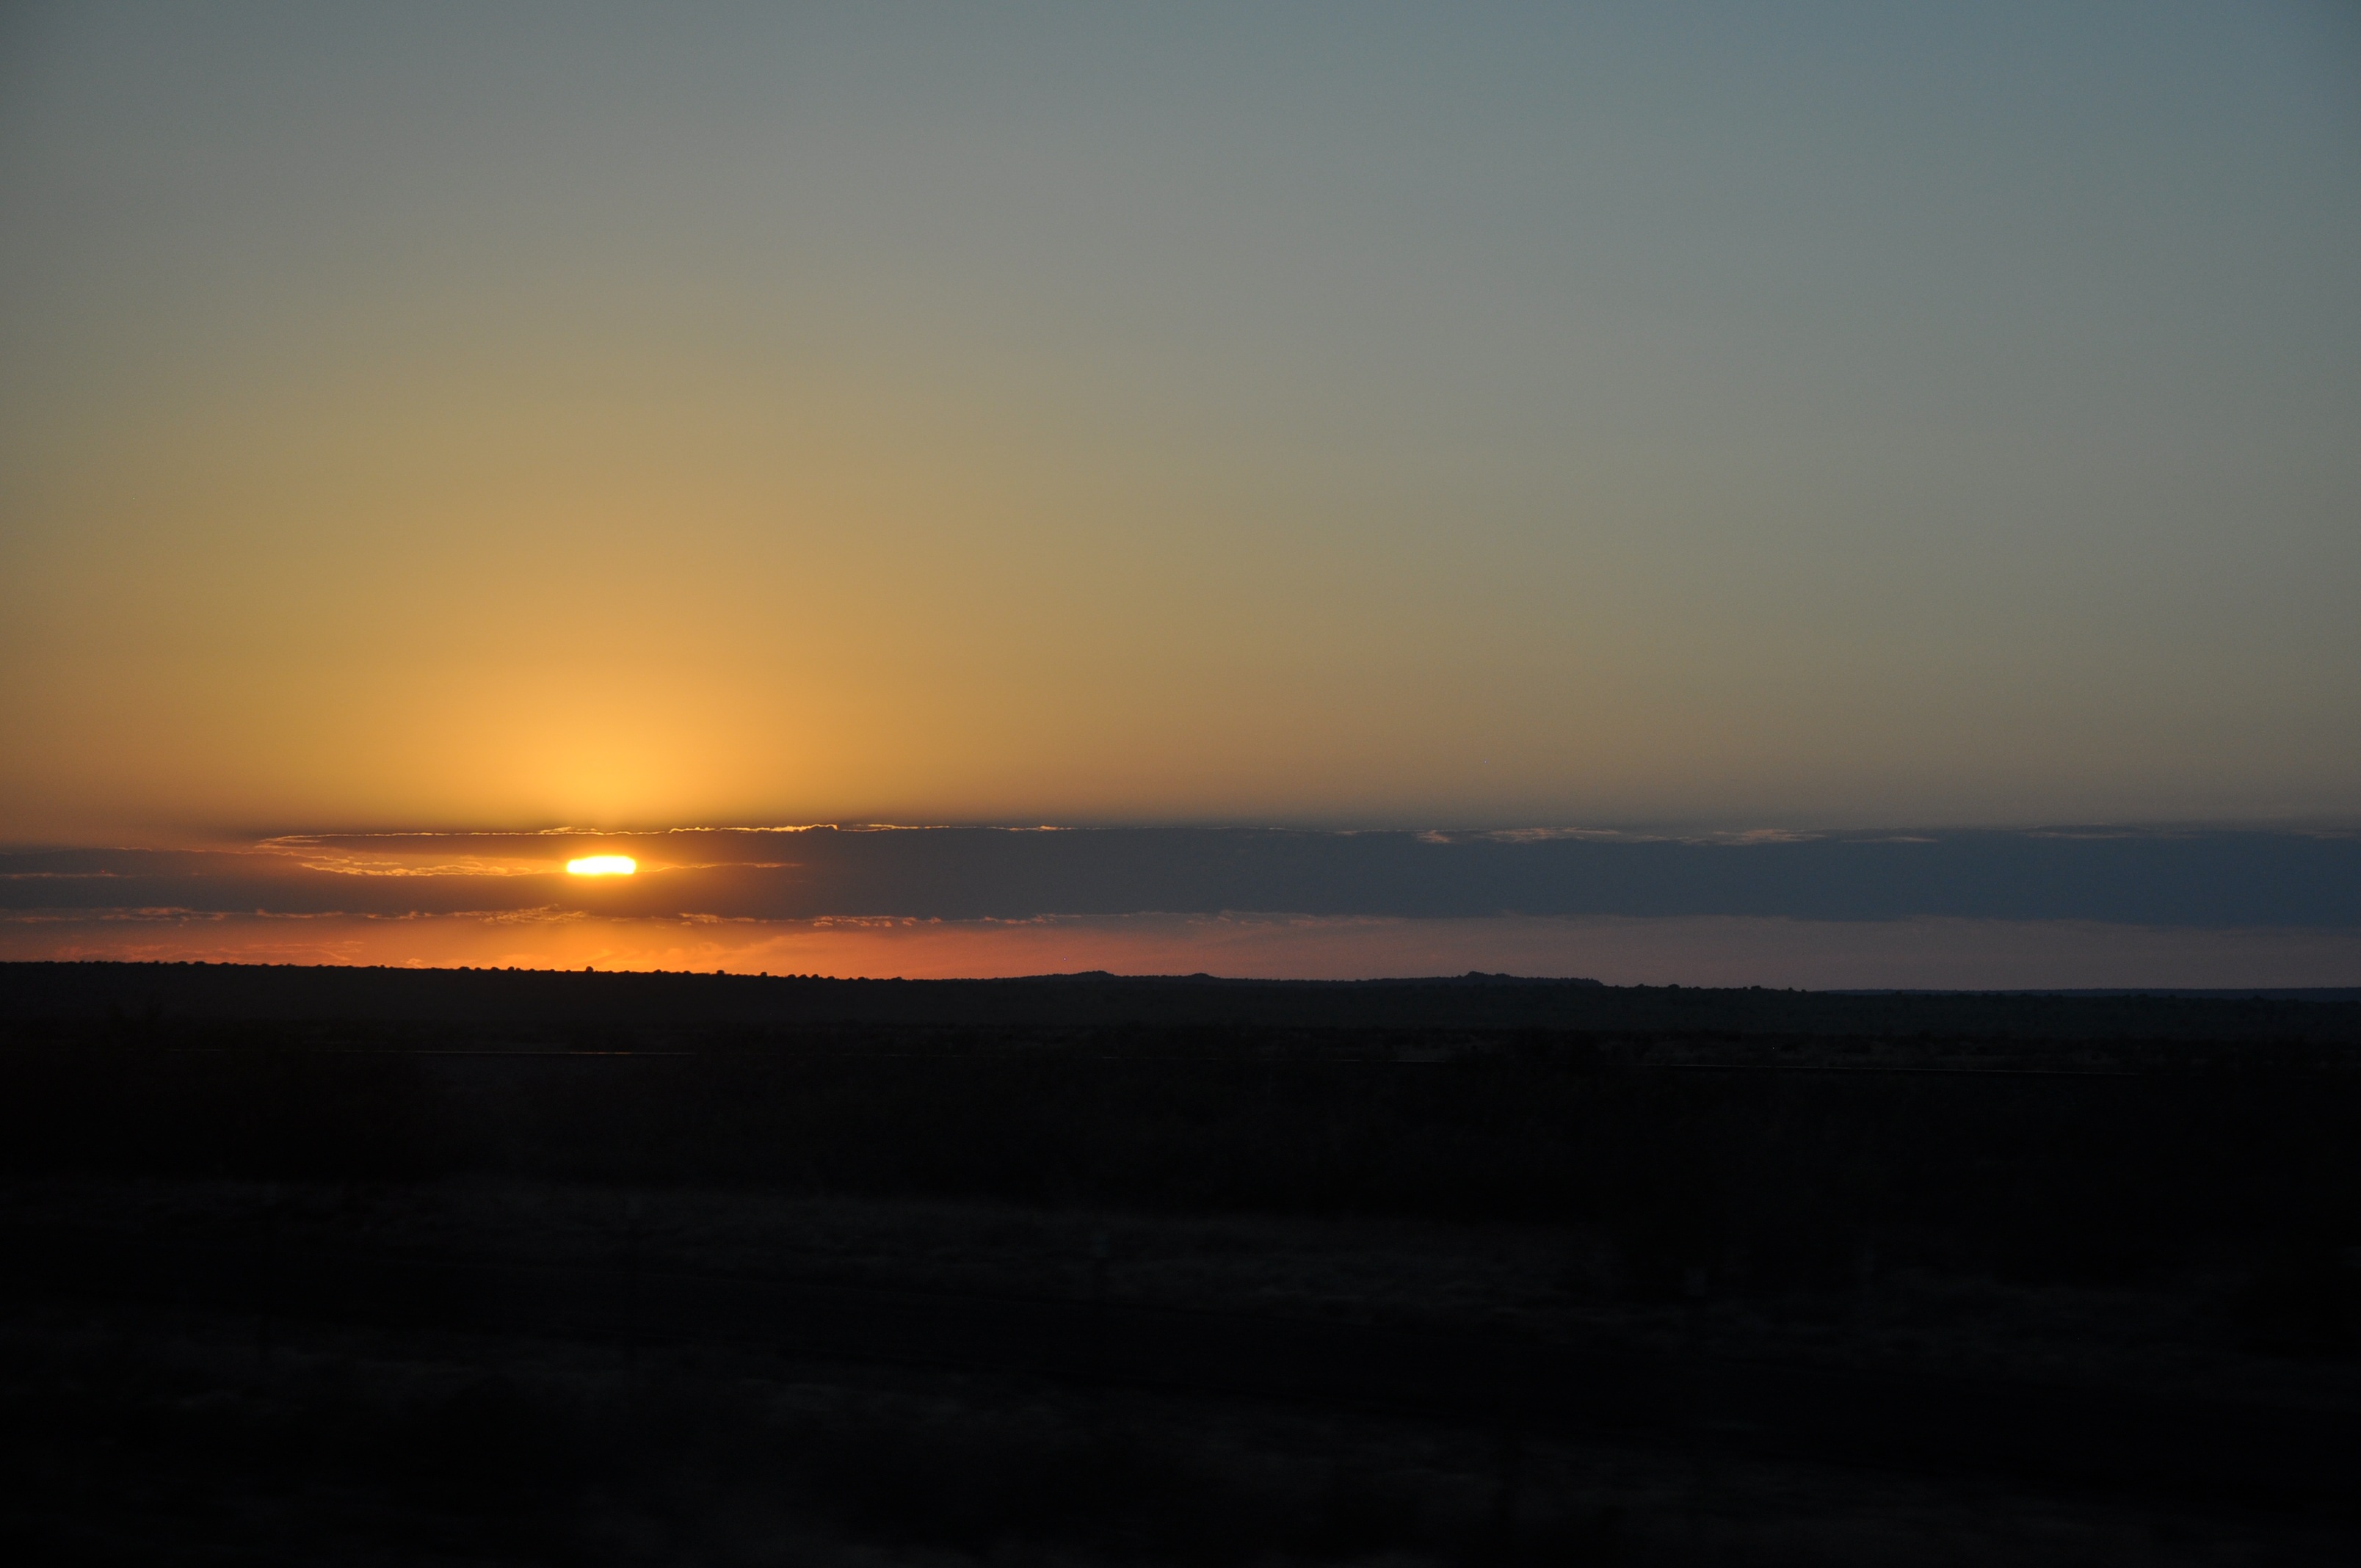
landscape, sea, coast, ocean, horizon, cloud, sky, sun, sunrise, sunset, sunlight, morning, dawn, atmosphere, dusk, evening, afterglow, u s, atmospheric phenomenon